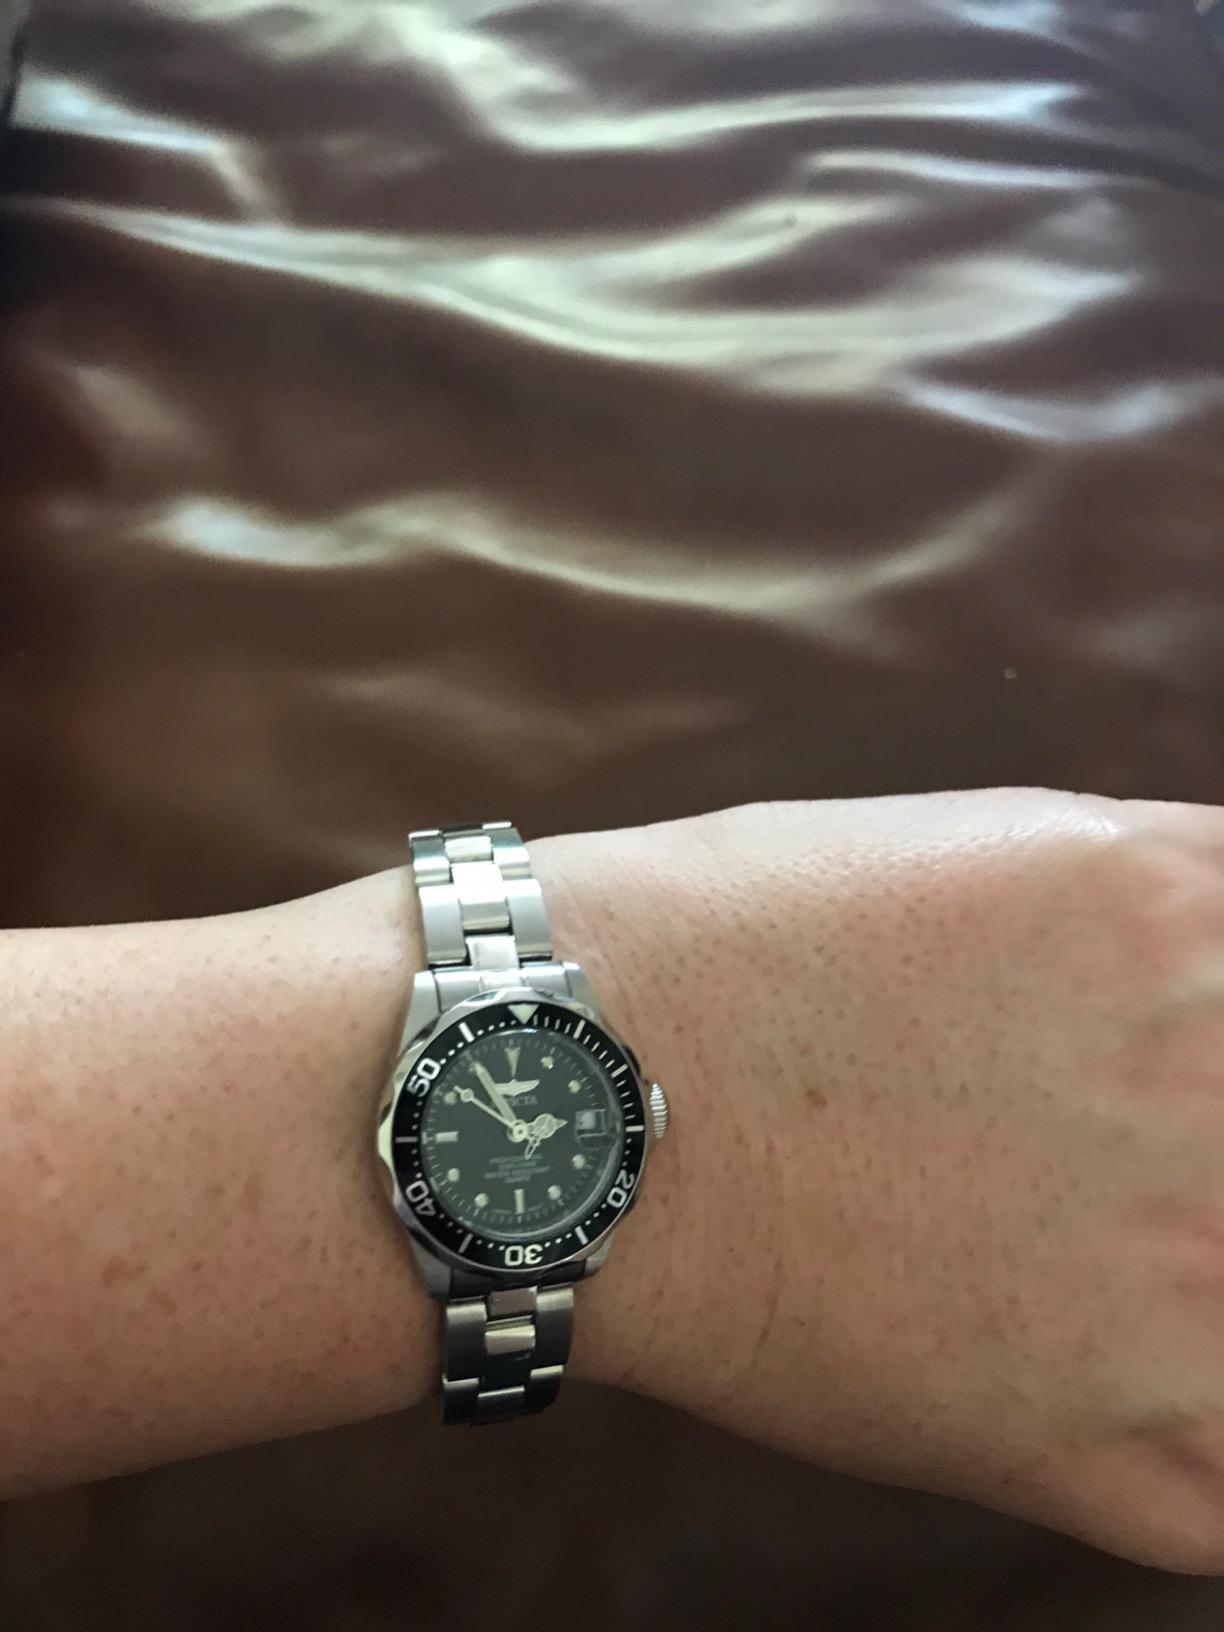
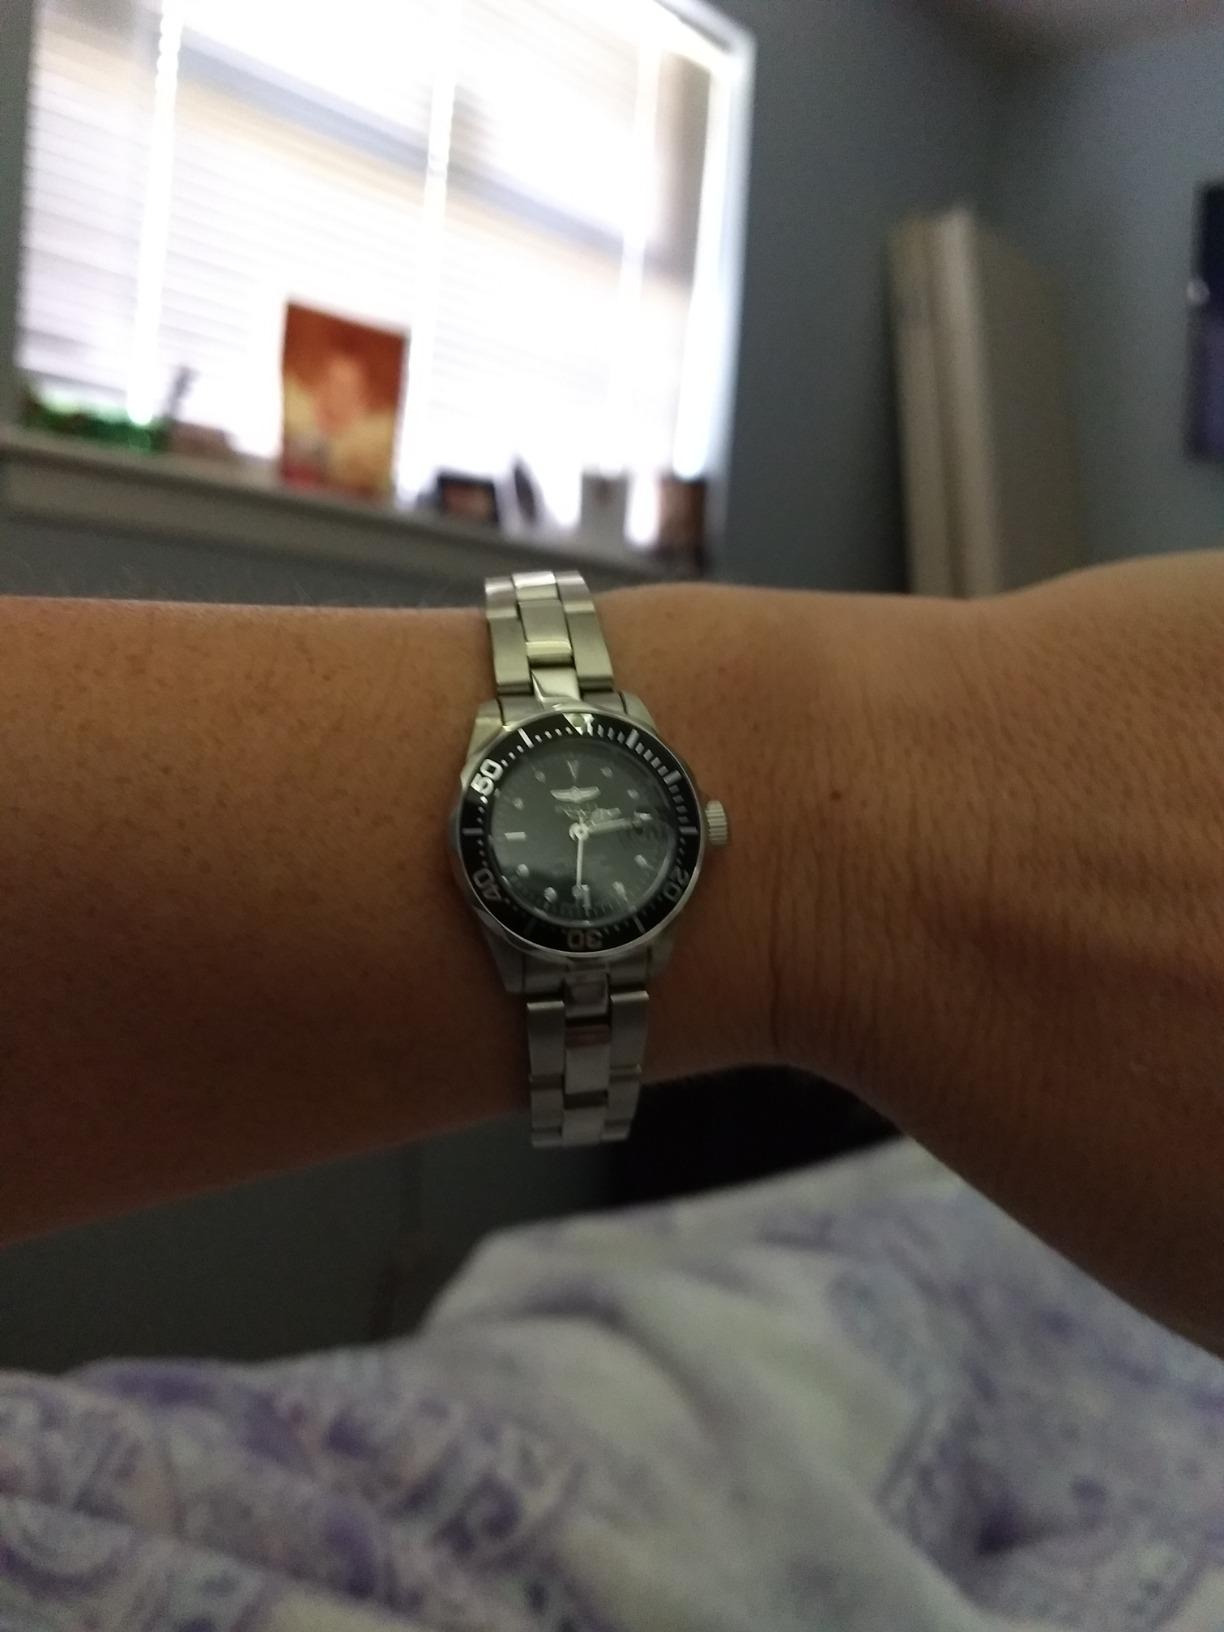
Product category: accessories_watch
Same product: yes